Silvanus P. Thompson

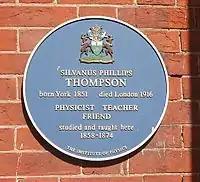
Plaque for Thompson, sponsored by the Institute of Physics, on the front of the main building at Bootham School, York.

Thompson wrote many books of a technical nature particularly "Elementary Lessons in Electricity & Magnetism" (1881), "Dynamo-electric Machinery" (1884) and the classic "Calculus Made Easy" which was first published in 1910, and is still in print.